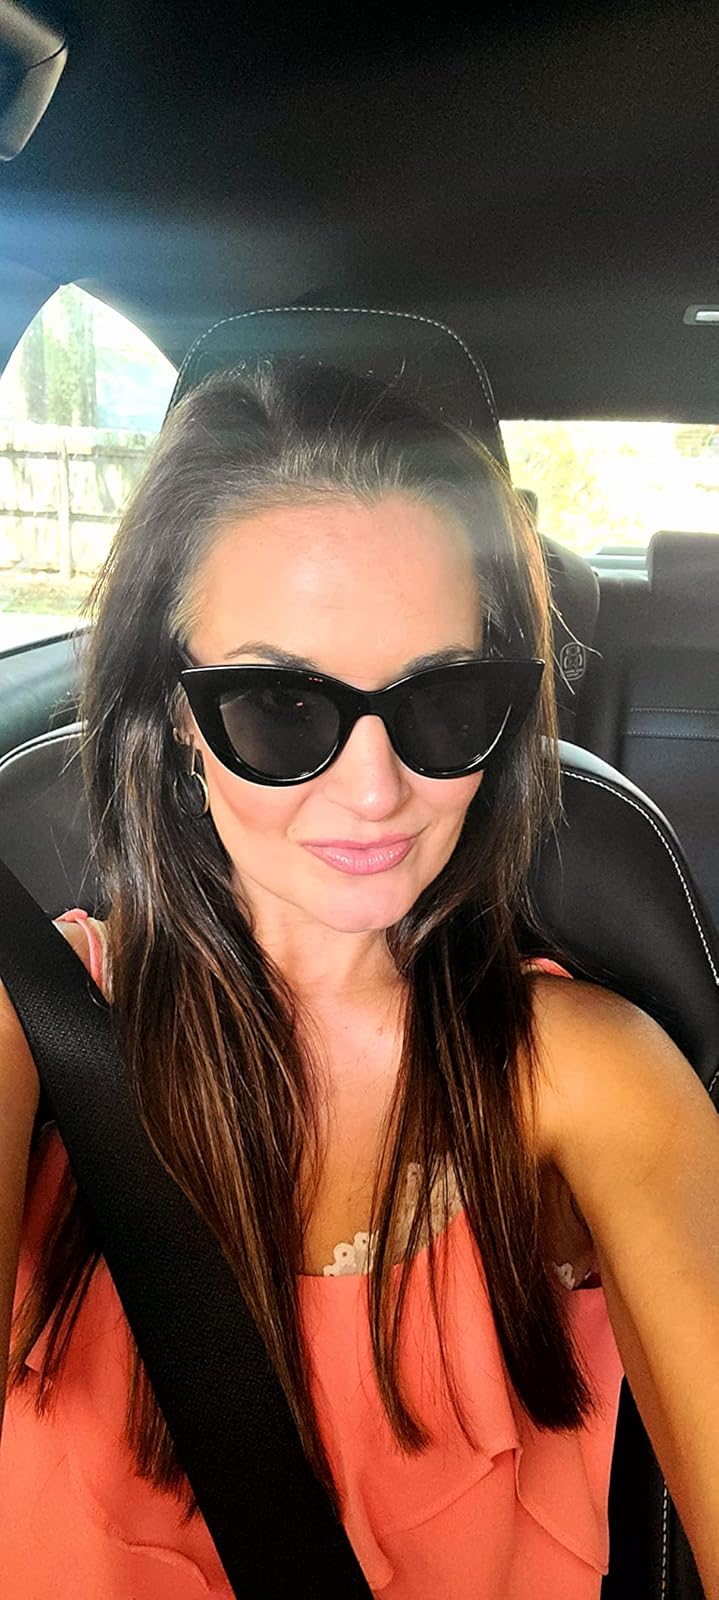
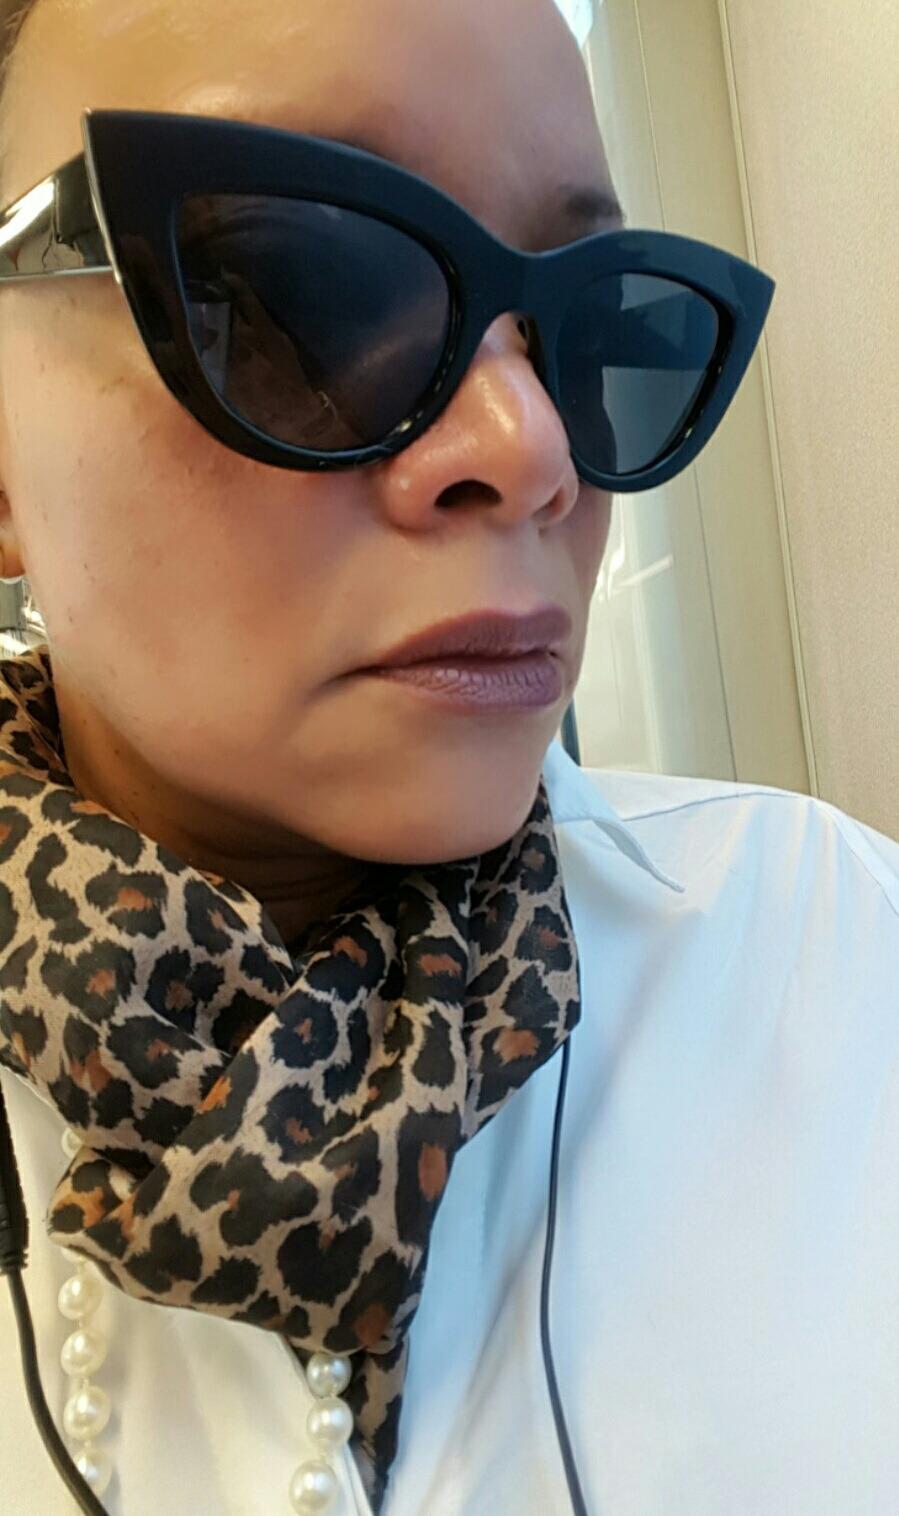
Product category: accessories_sunglasses
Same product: yes